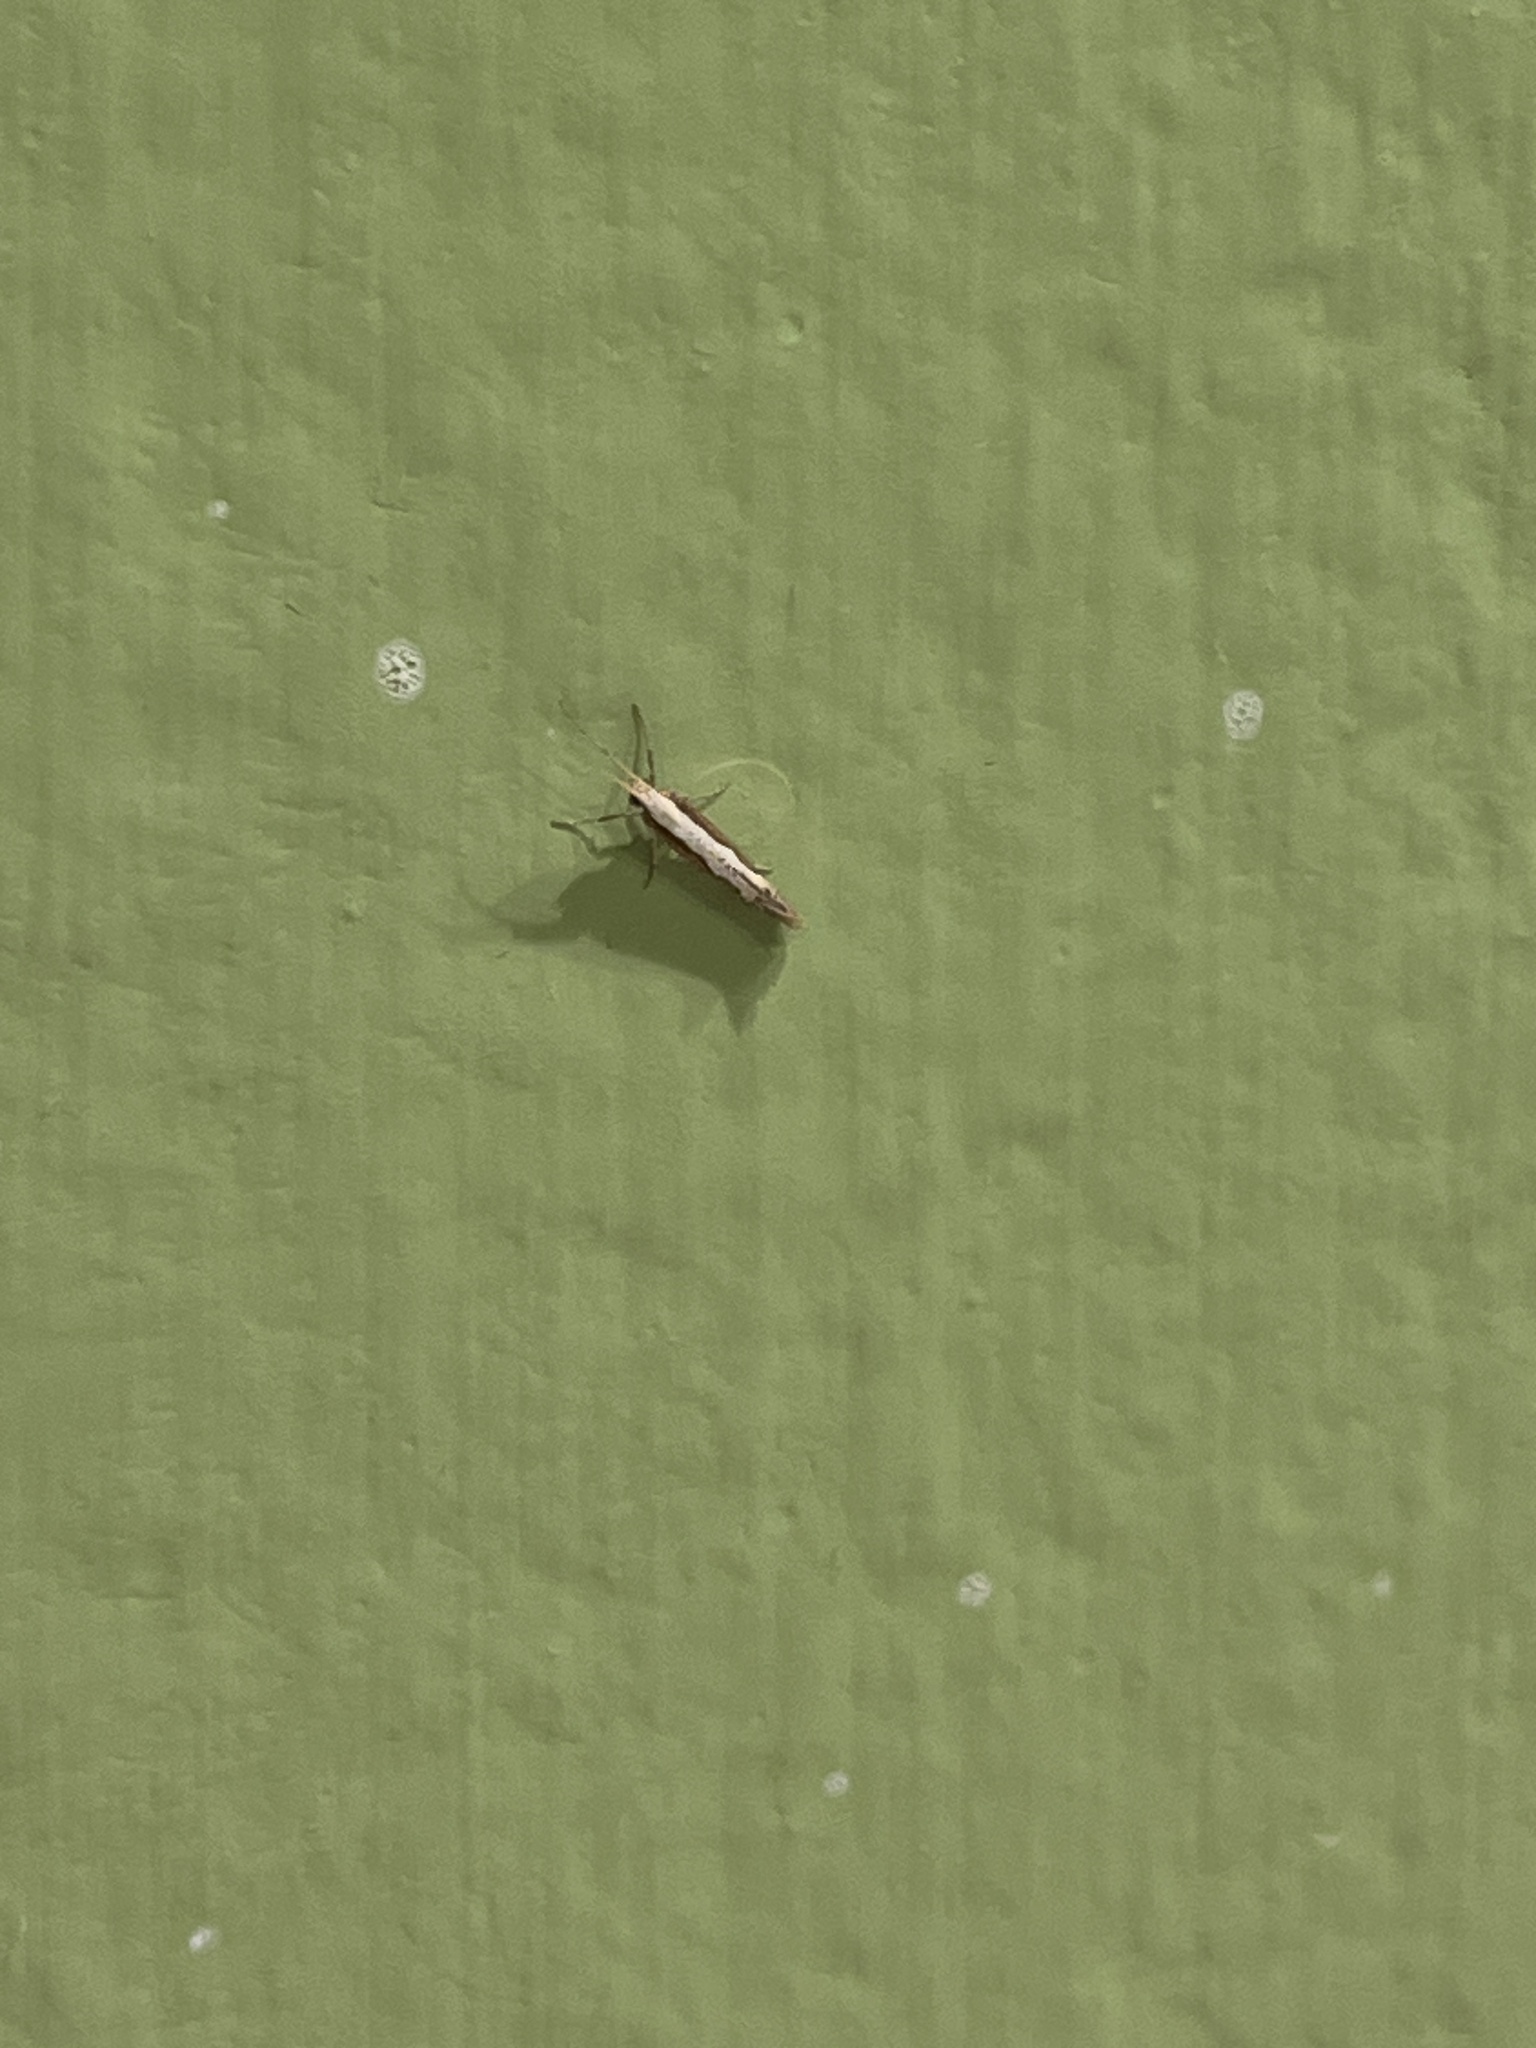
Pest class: diamondback_moth